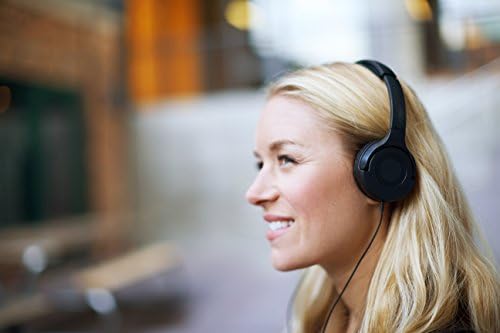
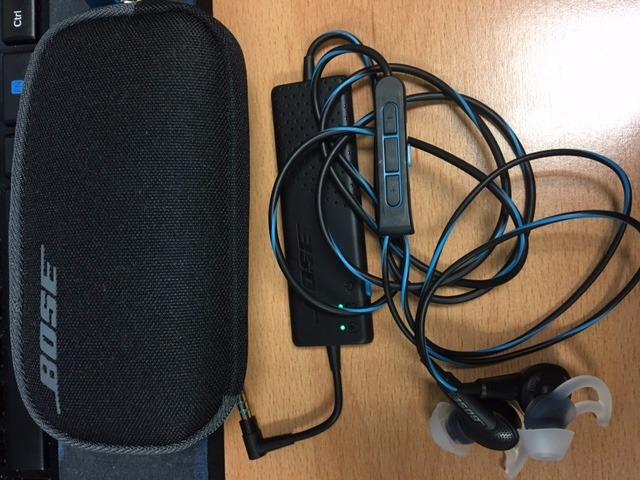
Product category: headphones
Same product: no